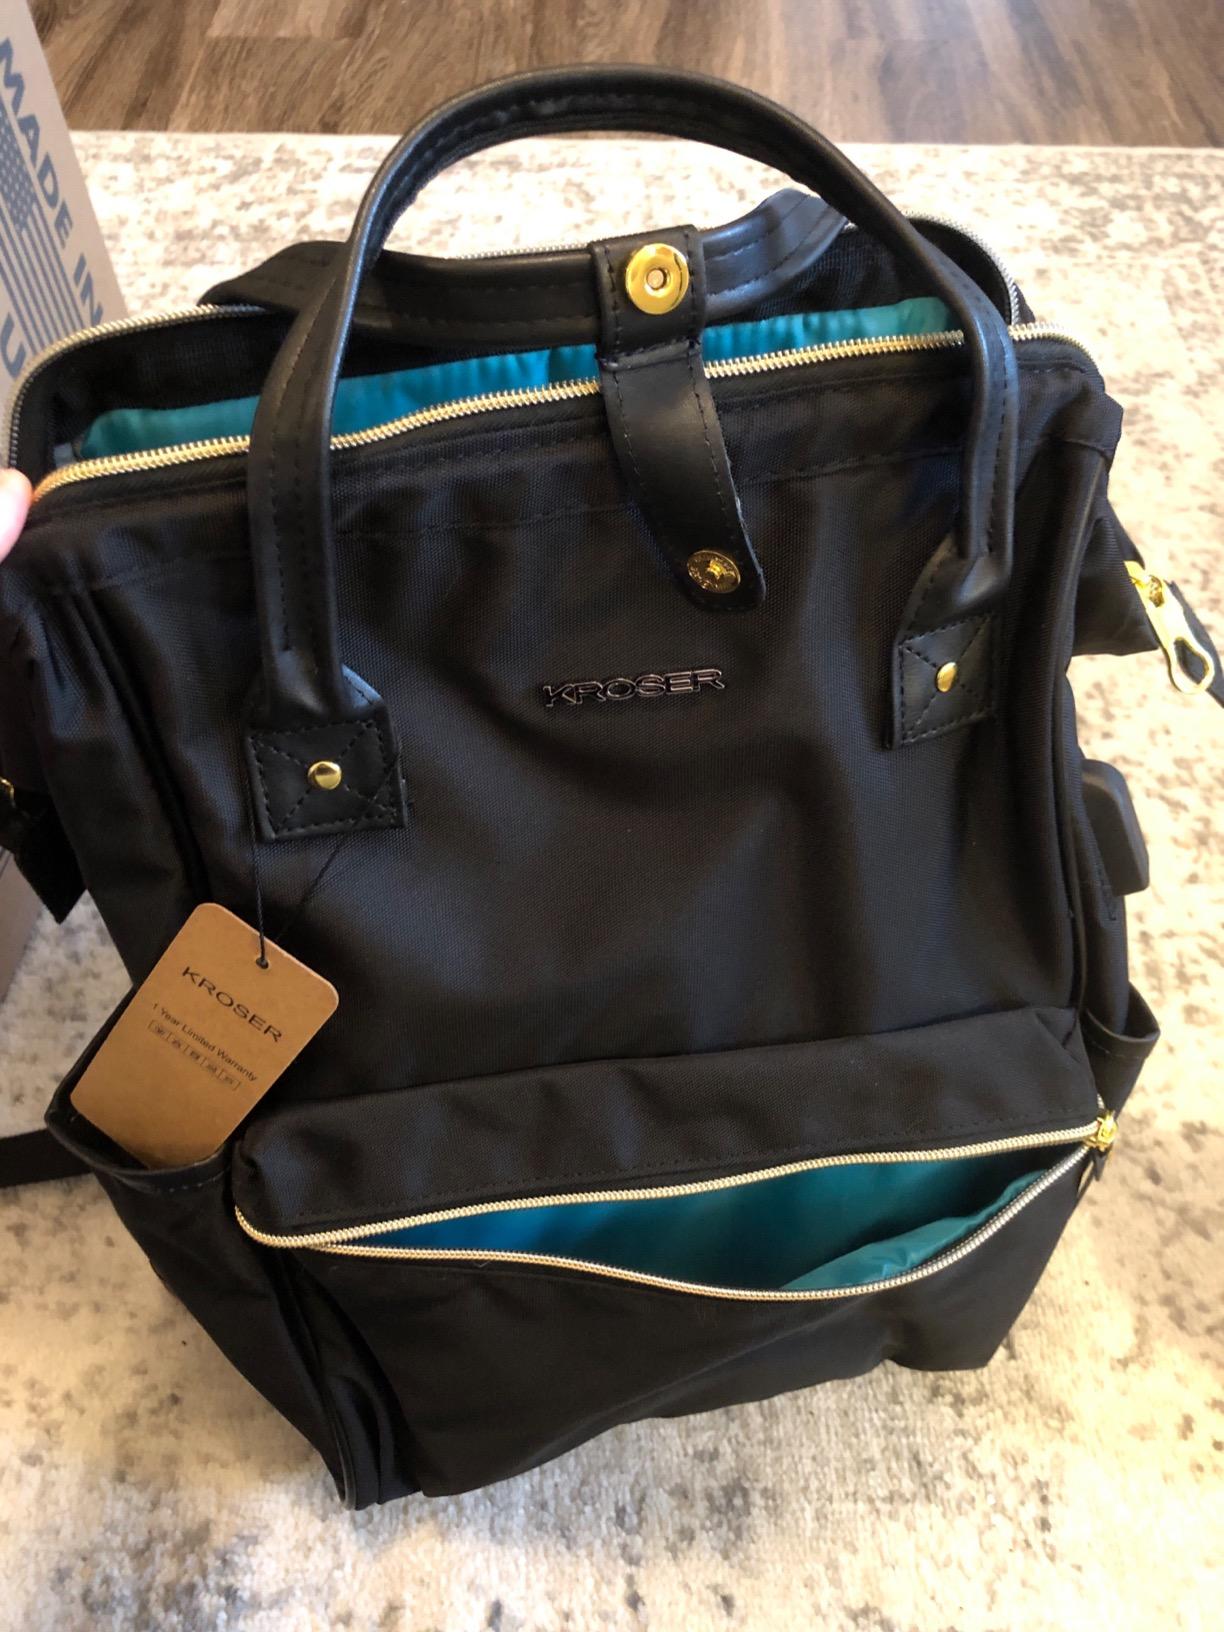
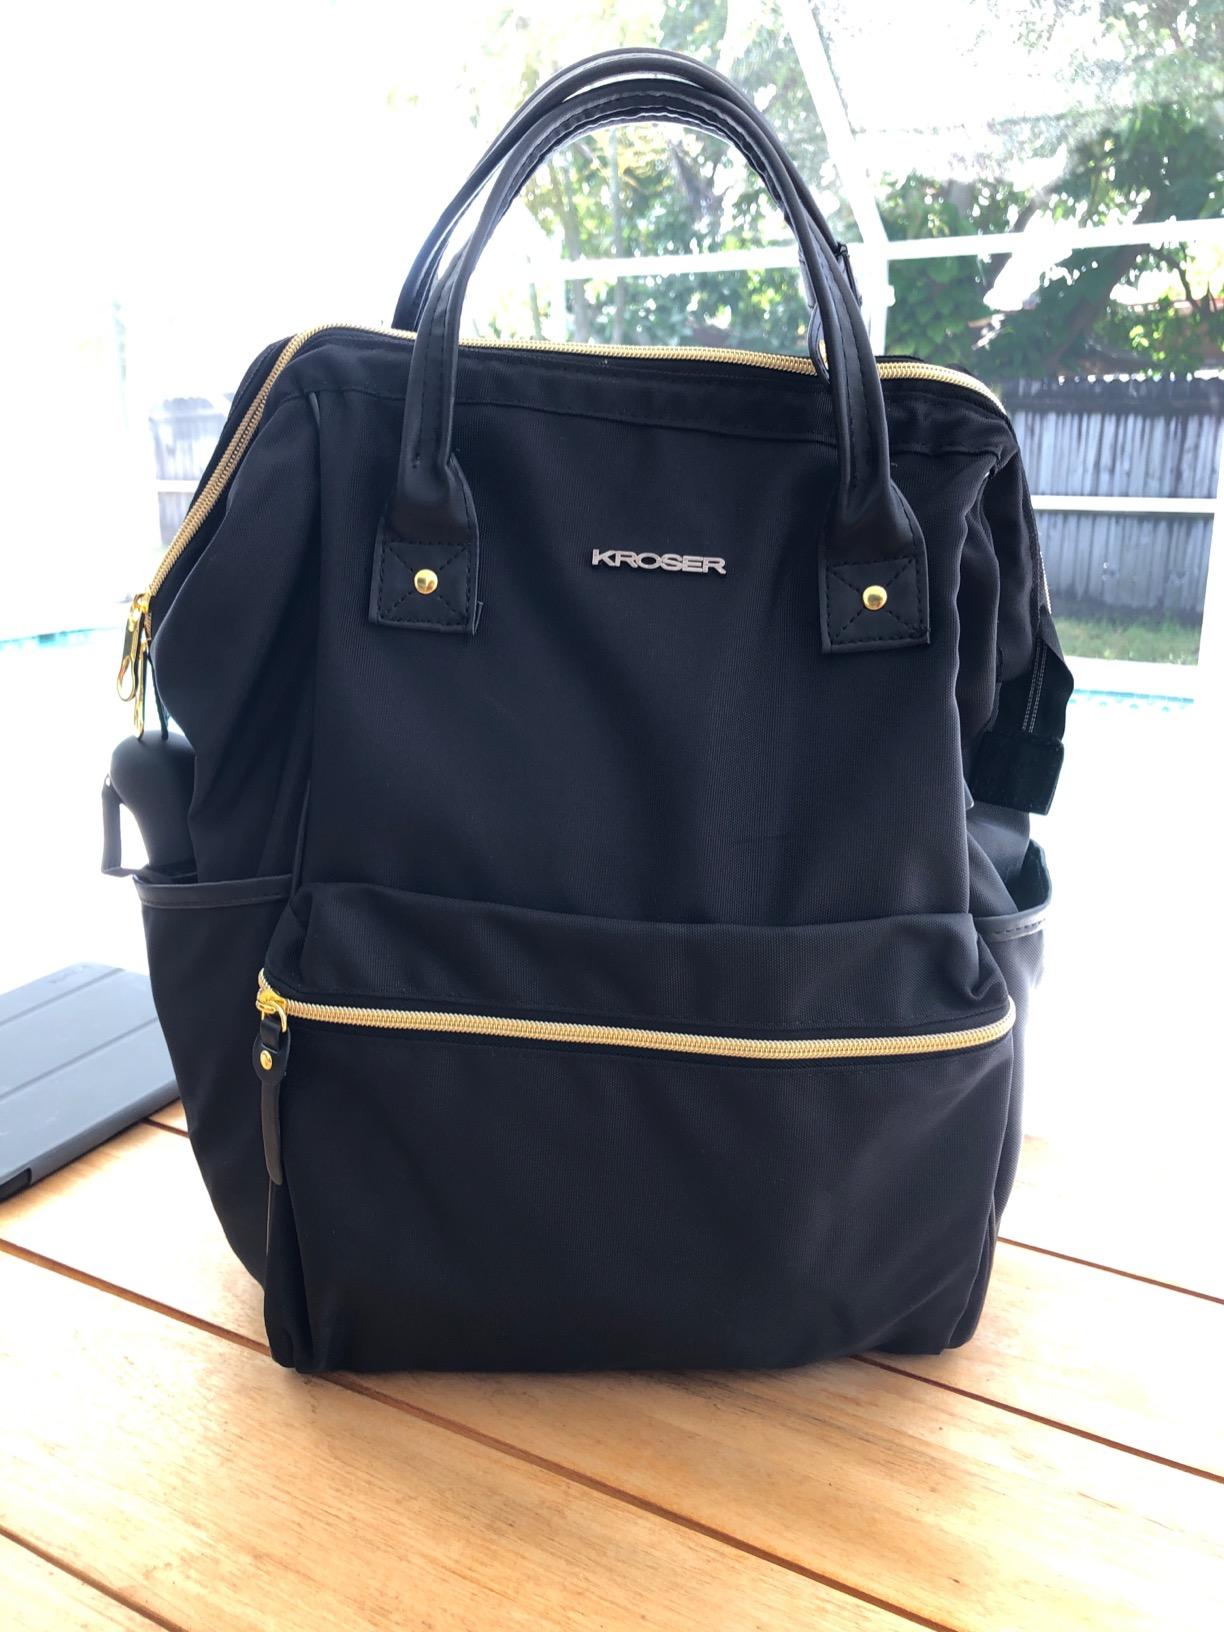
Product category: bag
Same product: yes